Stardust Resort and Casino

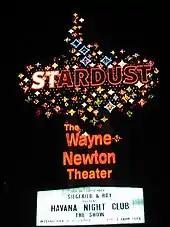
Stardust sign, advertising Wayne Newton and "Havana Night Club"

The Stardust closed on November 1, 2006. Gaming operations began to shut down that morning, followed by the full closure at 12:00 p.m. It was the largest resort to close on the Las Vegas Strip since the Sands Hotel and Casino in 1996. Long-time customers found the Stardust more personable compared to newer resorts, and they turned out in thousands for the resort's final days. Bill Boyd said about employees, "They're leaving as if they're losing their closest friends. That's why we had such a great place: The employees were loyal and made our customers feel at home. The way Boyd Gaming operates, it's much more of a family atmosphere than many other places."